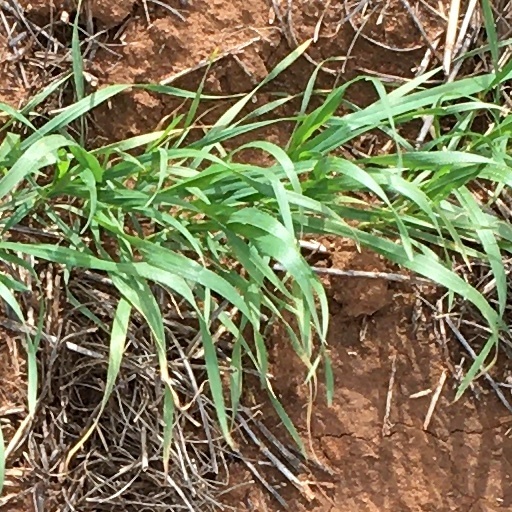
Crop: wheat